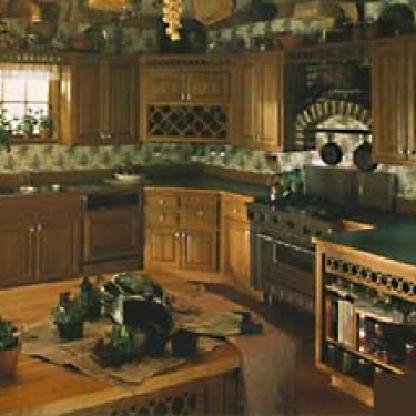
Scene: Indoor